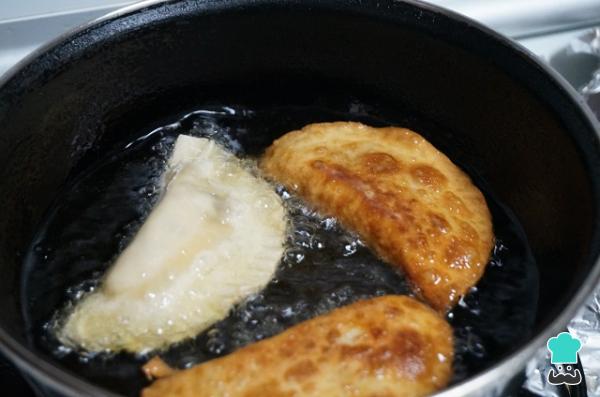
0Ponemos una sartén con un buen chorro de aceite e iremos friendo las empanadillas de puerro y nata, hasta que queden doradas.